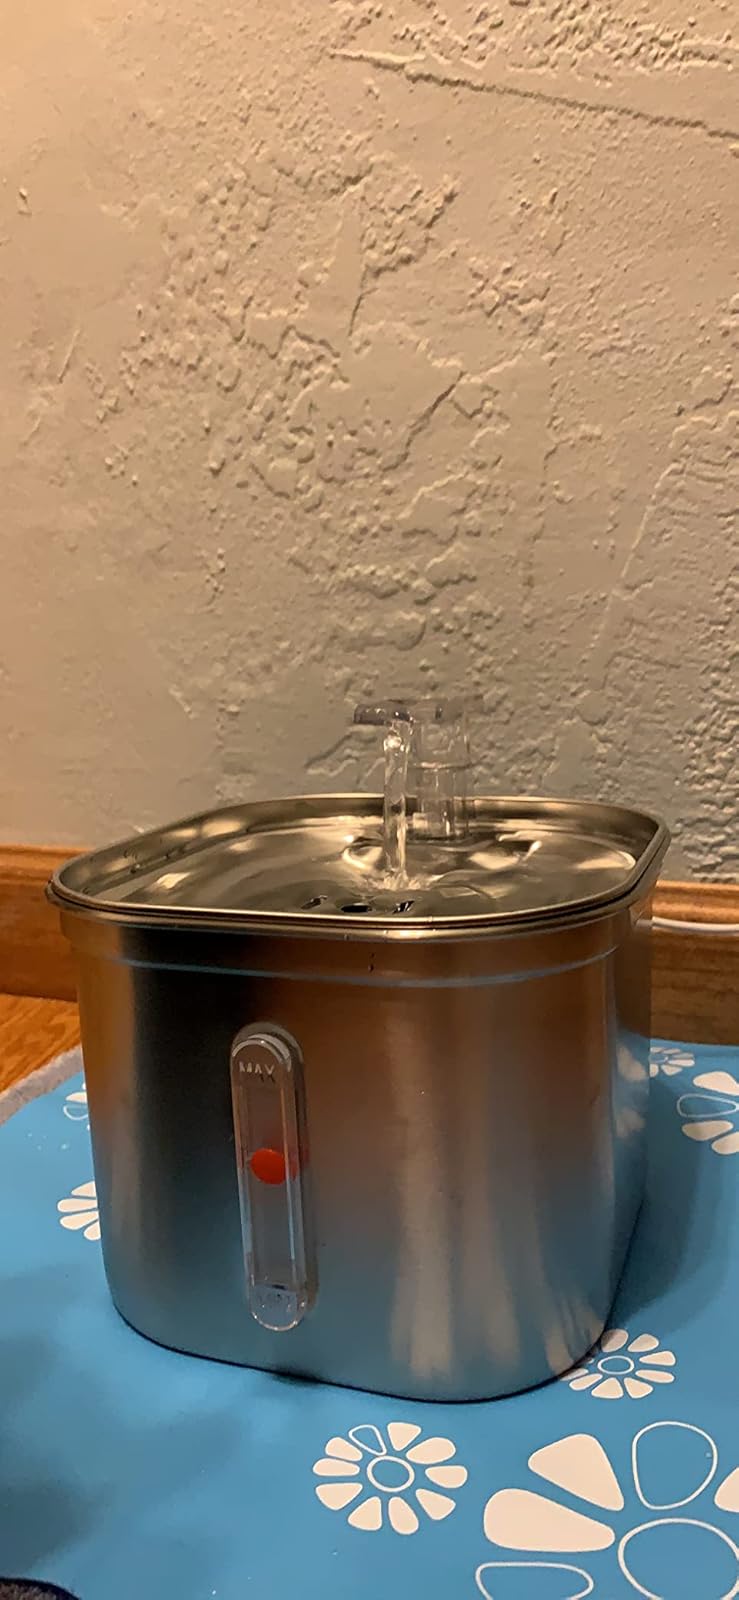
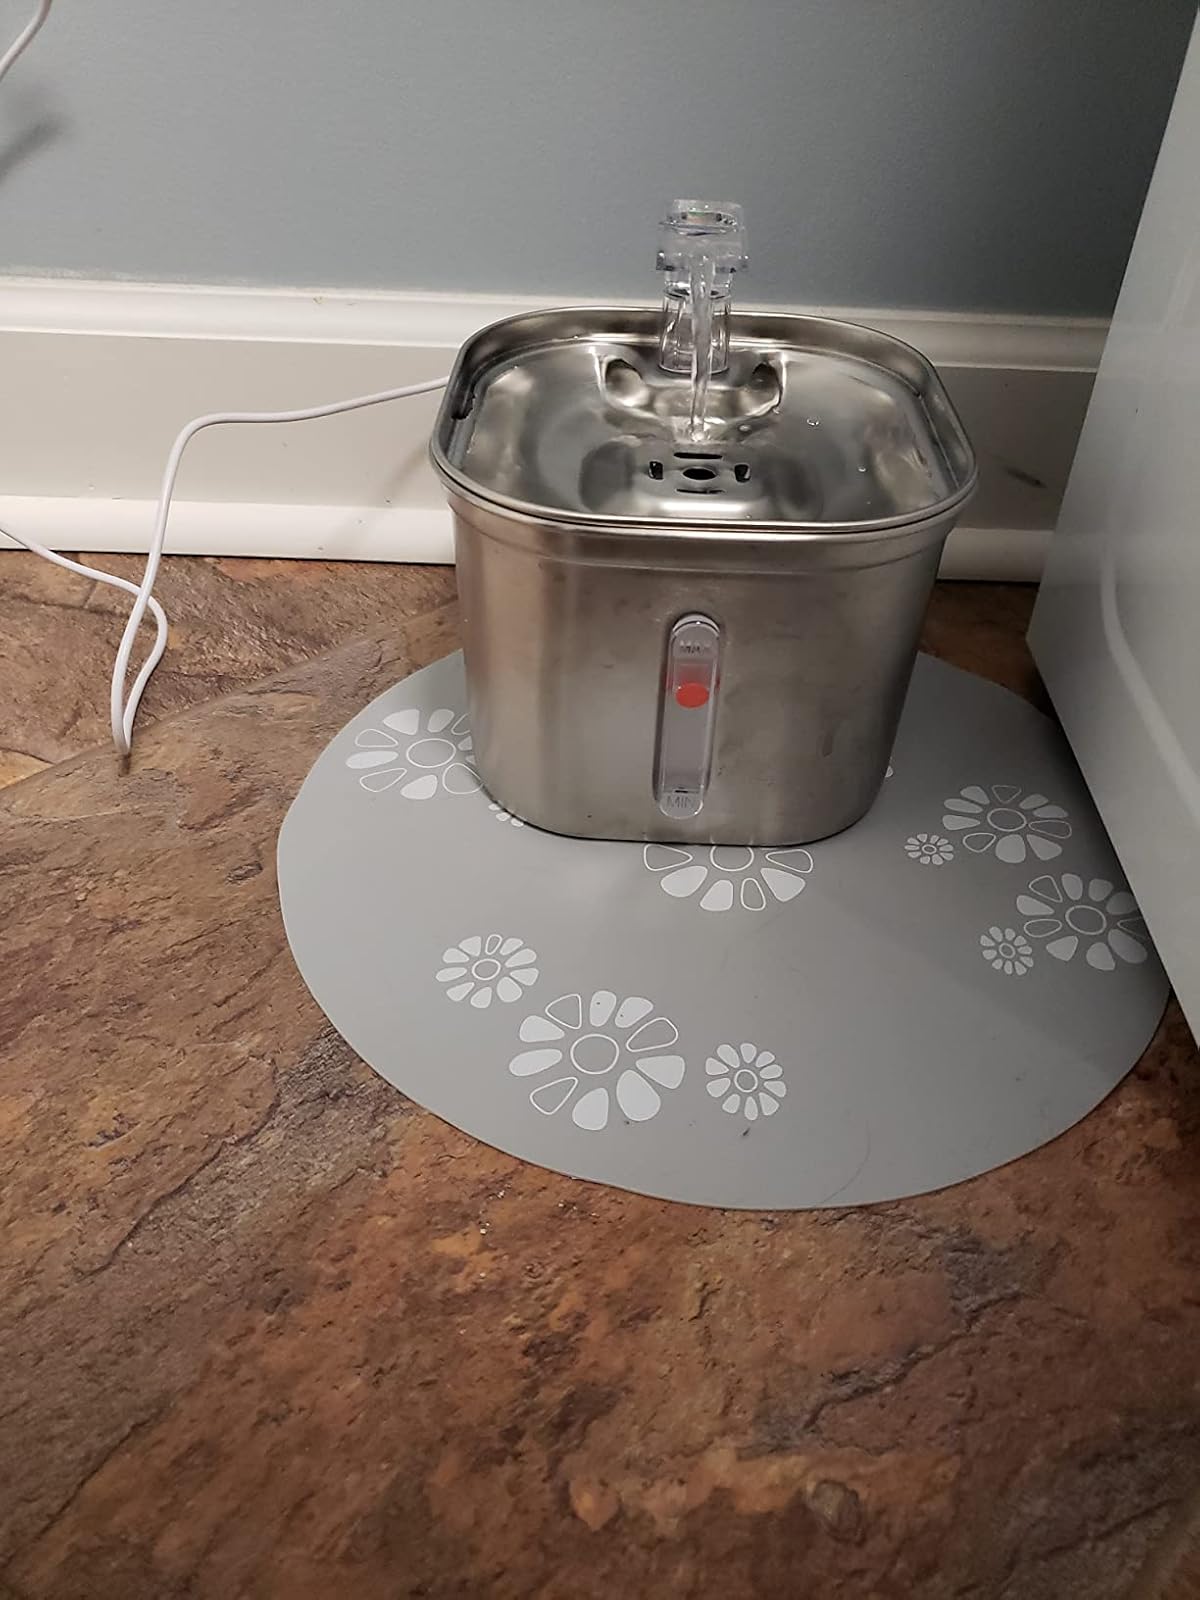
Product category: items_bowl
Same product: yes